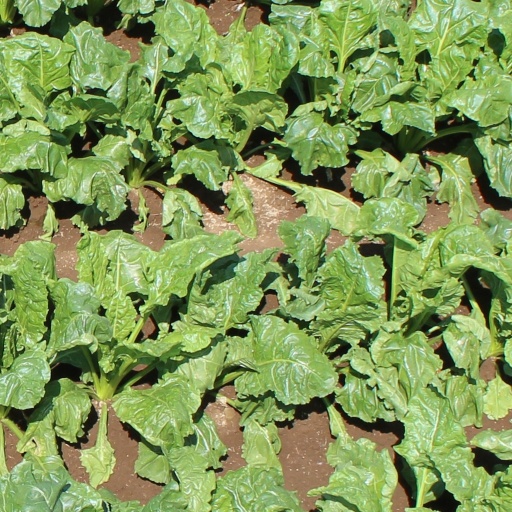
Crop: sugar beet